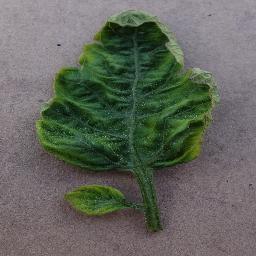
Label: Tomato___Tomato_Yellow_Leaf_Curl_Virus